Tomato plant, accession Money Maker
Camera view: bottom (45 deg); turntable rotation: 300 degrees
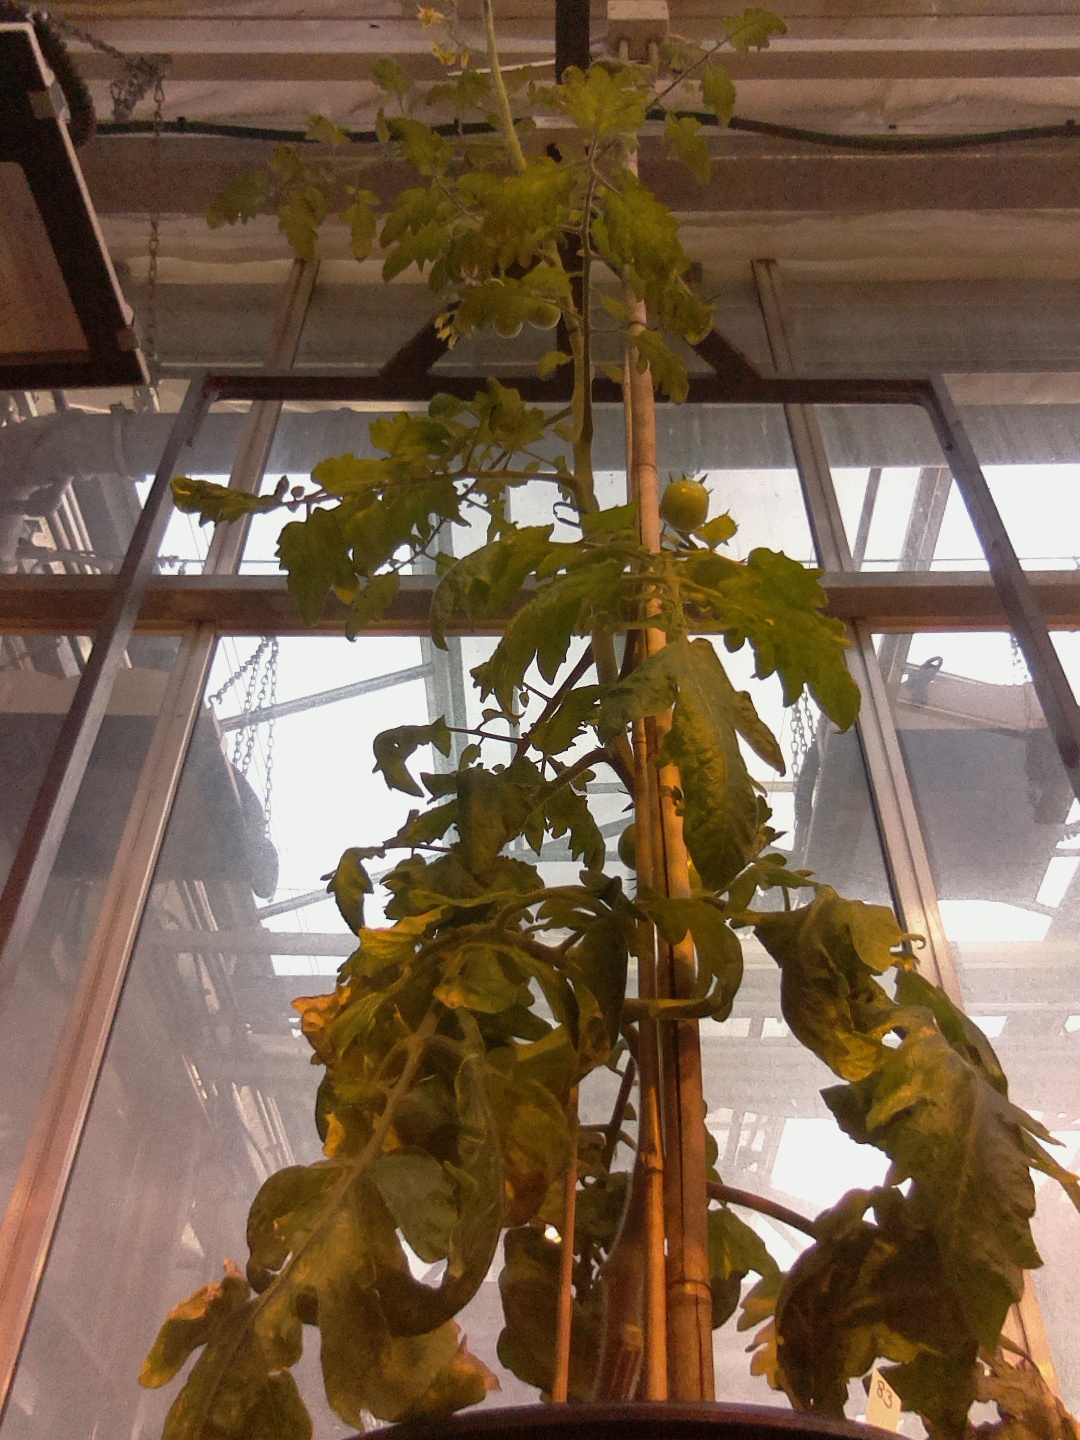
BBCH growth stage 77: 70%-80% of final fruit size